The Big Country (Hamilton novel)

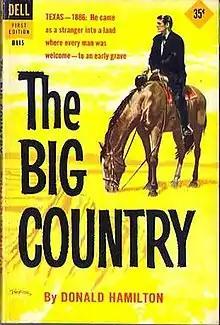
Paperback original

The Big Country is a Western novel by Donald Hamilton. It was originally serialized in "The Saturday Evening Post" as Ambush at Blanco Canyon. Published two years prior to Hamilton's "Death of a Citizen", which launched his popular Matt Helm series, it explores many of the same themes of self-reliance that dominated the author's work.